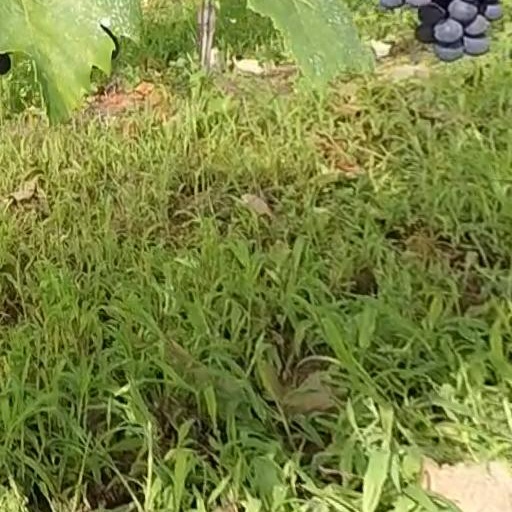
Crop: grape